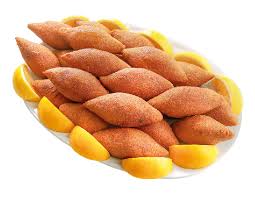
Yemek: icli_kofte